Minnesota Point Light

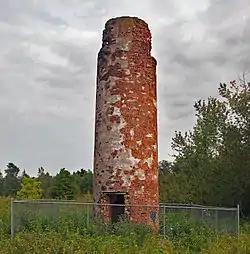
Minnesota Point Lighthouse in its present ruined state

The Minnesota Point Light was a historic lighthouse on Minnesota Point in Duluth, Minnesota, United States, on the shores of Lake Superior. Built in 1858, it was the first lighthouse in the state, but is now a truncated ruined tower. The ruin was listed on the National Register of Historic Places in 1974 for its state-level significance in the theme of transportation. It was nominated for being the first high-powered lighthouse on Lake Superior, and the zero-point for all original surveys of the lake.